Badminton at the 2018 Mediterranean Games

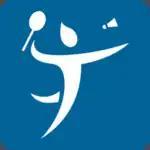

The badminton tournaments at the 2018 Mediterranean Games took place between 23 and 26 June at the El Morell Pavilion in El Morell, Tarragona. This was the second time that badminton events held at the Mediterranean Games.